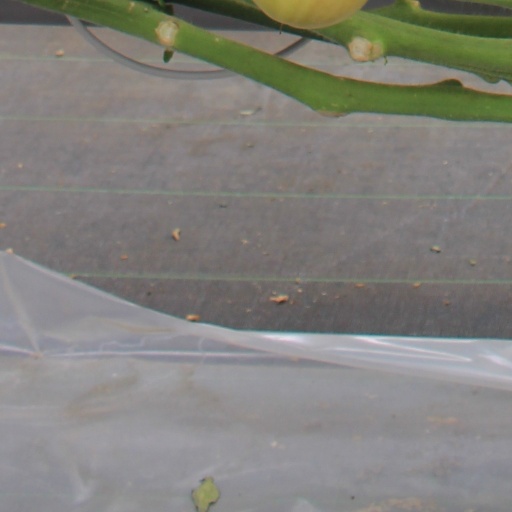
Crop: tomato